Thermal conductance and resistance

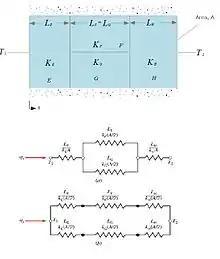
Equivalent thermal circuits for series-parallel composite wall

It is often suitable to assume one-dimensional conditions, although the heat flow is multidimensional. Now, two different circuits may be used for this case. For case (a) (shown in picture), we presume isothermal surfaces for those normal to the x- direction, whereas for case (b) we presume adiabatic surfaces parallel to the x- direction. We may obtain different results for the total resistance formula_16 and the actual corresponding values of the heat transfer are bracketed by formula_17. When the multidimensional effects becomes more significant, these differences are increased with increasing formula_18.